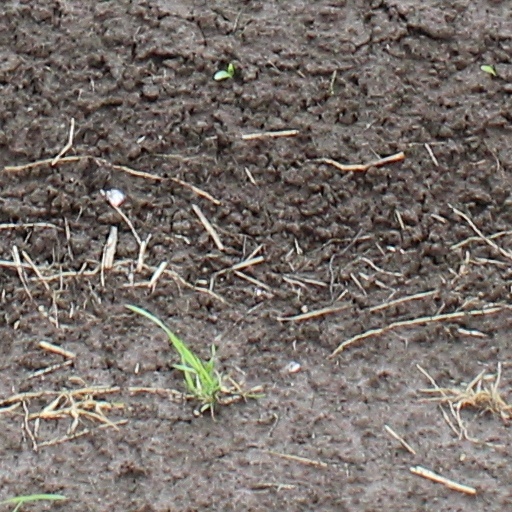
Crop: wheat